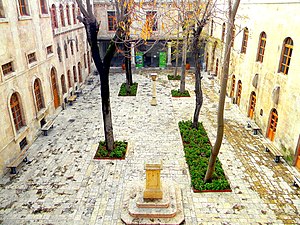
Aleppo / Galleri
Aleppo er en by i provinsen af samme navn i det nordlige Syrien. Aleppo havde før borgerkrigen ca. 2.100.000 indbyggere, men anslås efter borkrigen til at have omkring 1.850.000 indbyggere.